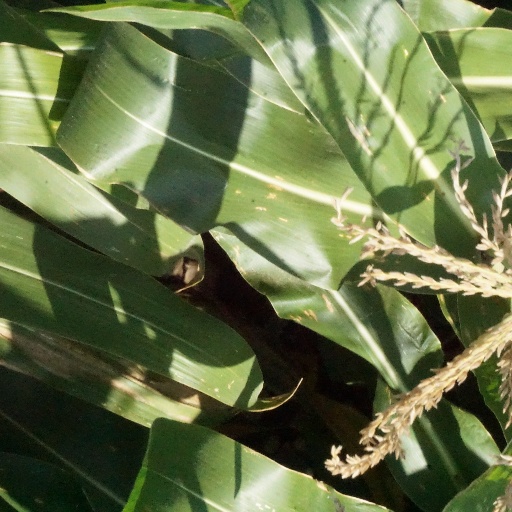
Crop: maize; corn